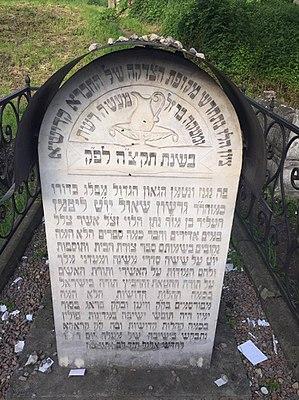
Yom-Tov Lipman ben Nathan HaLevi Heller est un rabbin et talmudiste bohémien du XVIIᵉ siècle.